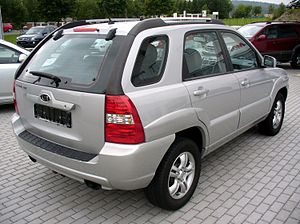
Kia Sportage / Billeder
Kia Sportage er en SUV-model fra den sydkoreanske virksomhed Kia. Første generation kom på markedet i 1994 og fortsatte indtil 2002. Herefter holdt modellen to års "pause", hvorefter den i 2004 kom i en ny generation. Fra august 2007 fremstilles modellen i Slovakiet, på samme fabrik som Kia cee'd. På begge modeller fra den slovakiske fabrik ydes der 7 års garanti.